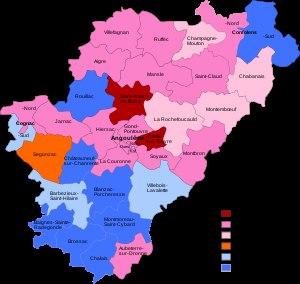
Les élections cantonales ont eu lieu les 20 et 27 mars 2011.